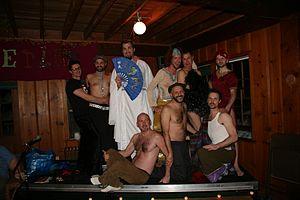
Radical Faeries est un groupe international né au sein la contre-culture des années 1970 en Californie, aux États-Unis et principalement constitué de gays cherchant à rejeter le modèle hétérocentriste et à redéfinir l'identité gay ; beaucoup sont également adeptes du paganisme.